Saint Anthony Preaching to the Fish

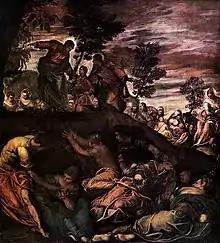
"Moltiplicazione dei pani e dei pesci" ("Multiplication of Bread and Fishes"), Tintoretto, c. 1579-1581, Scuola Grande di San Rocco, Venice

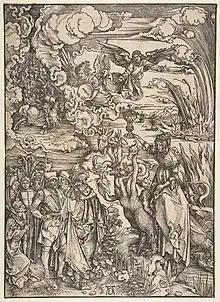
"The Whore of Babylon", Albrecht Dürer, 1498, Metropolitan Museum of Art, New York

Compositionally, the painting is oriented horizontally. From left to right it is split into two halves. The left half contains mostly dark blue-green sea and the fish within it, with boats and a mountainous shoreline visible in the distance at extreme center-left. The sea is calm. The painting's right half shows the Rimini coastline upon which Saint Anthony and a crowd of bystanders are gathered, with the city and spires of Rimini visible in the distance at extreme center-right. From top to bottom, the painting may be considered split into three parts. The top third is mostly blue sky with white clouds, though the figure of Saint Anthony also extends into this area. The bottom two-thirds depict the sea, shoreline, and crowd of bystanders.